Rotherham

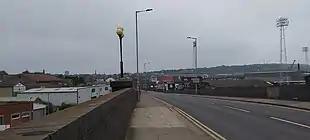
Rotherham Skyline from Coronation Bridge

Boston Castle, in the grounds of Boston Park, was built as a hunting lodge by Thomas Howard, 3rd Earl of Effingham between 1773 and 1774 to mark his opposition to British attempts to crush the Americans in their war for independence. It is named after Boston, Massachusetts, the scene of the Boston Tea Party.